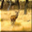
Label: deer